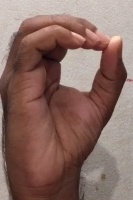
ASL sign: O